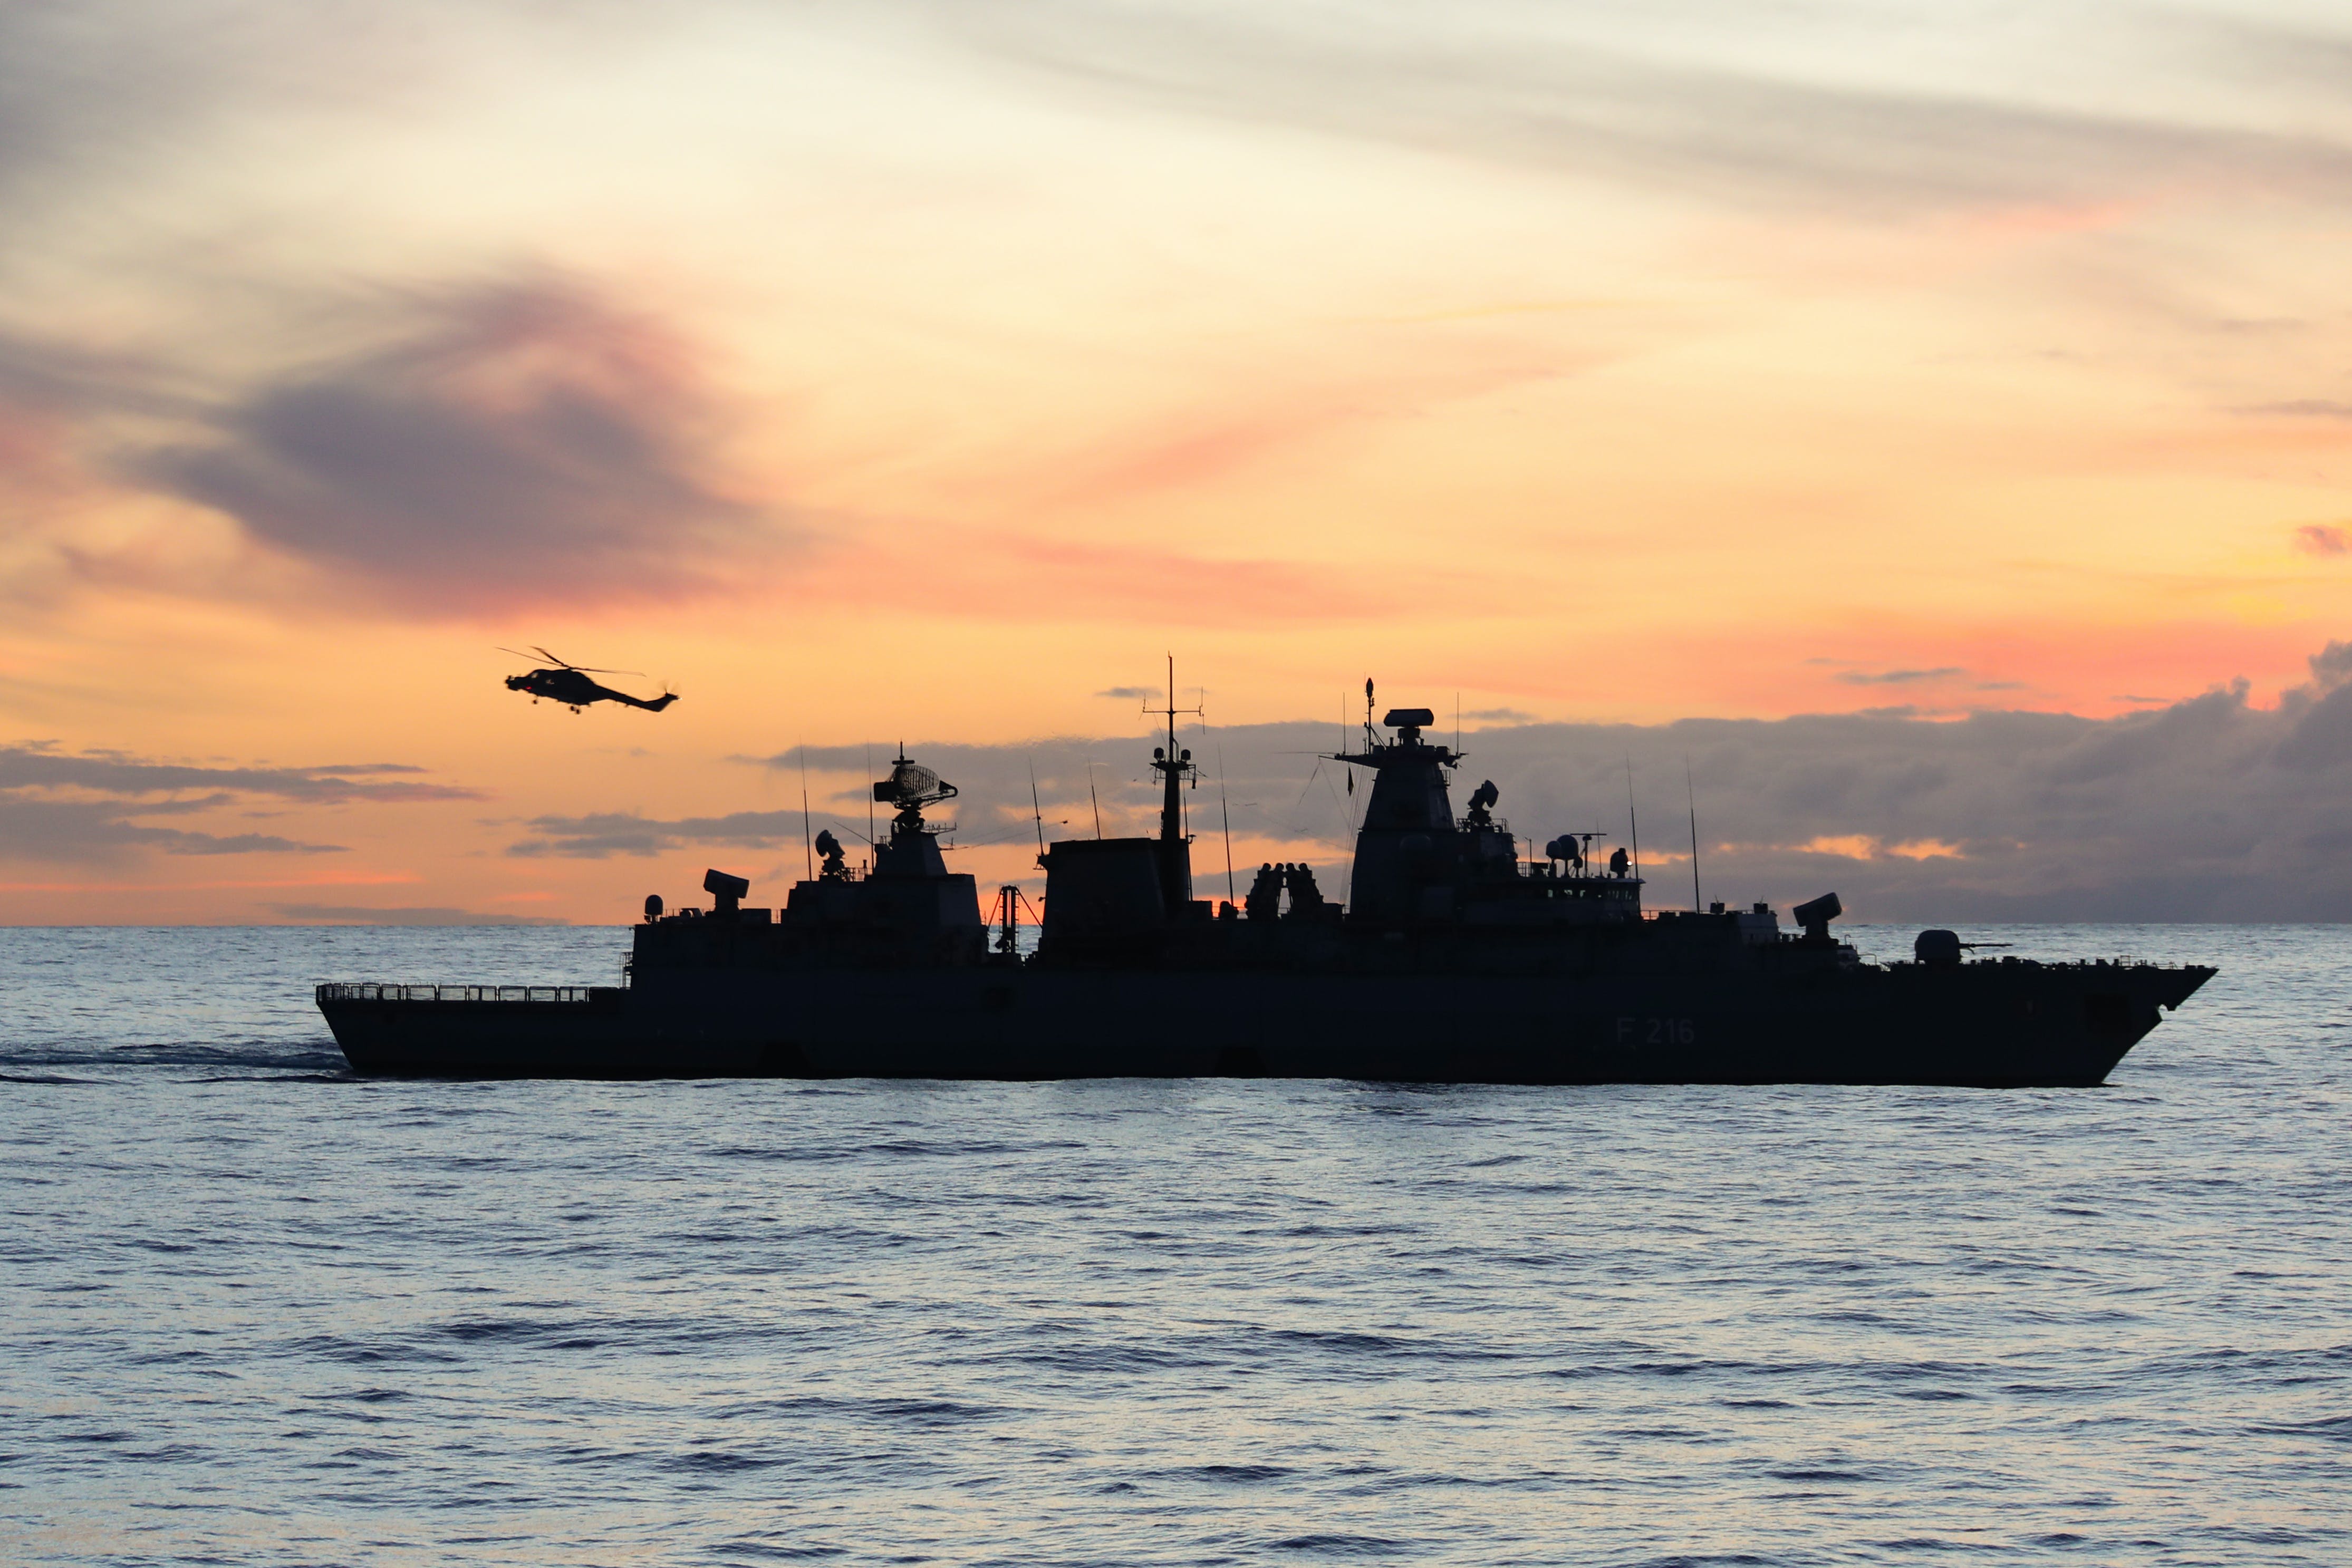
boat, cloud, water, sky, watercraft, vehicle, naval architecture, ship, lake, warship, naval ship, horizon, dusk, submarine, afterglow, water transportation, destroyer, guided missile destroyer, cruiser, sunrise, sunset, channel, ocean, evening, navy, battleship, sound, battlecruiser, heavy cruiser, beach, cargo ship, aircraft, Government agency, dock landing ship, amphibious transport dock, auxiliary ship, red sky at morning, aircraft carrier